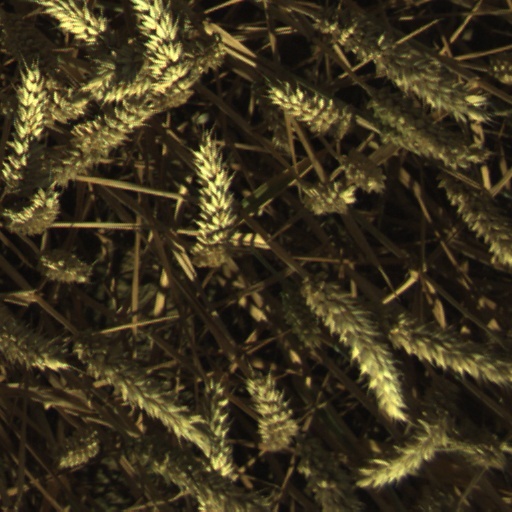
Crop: wheat